Advertising in video games

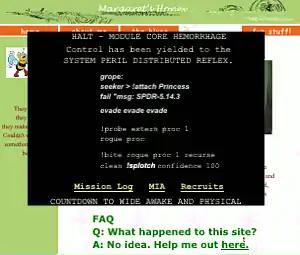
"I Love Bees" makes use of "link-chasing" and is designed to foster viral marketing.

Examples of through-the-line (TTL) advertising in games include "link-chases," ARGs, and viral marketing.